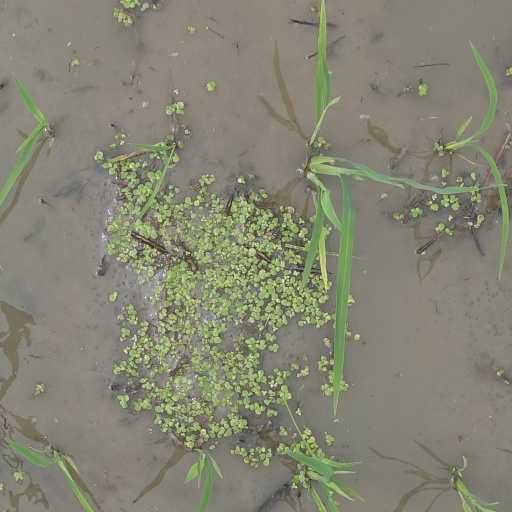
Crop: rice